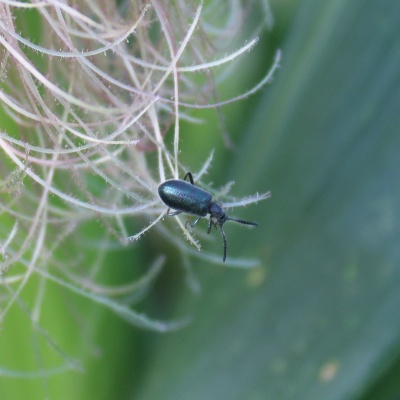
Crop: Maize
Condition: leaf beetle